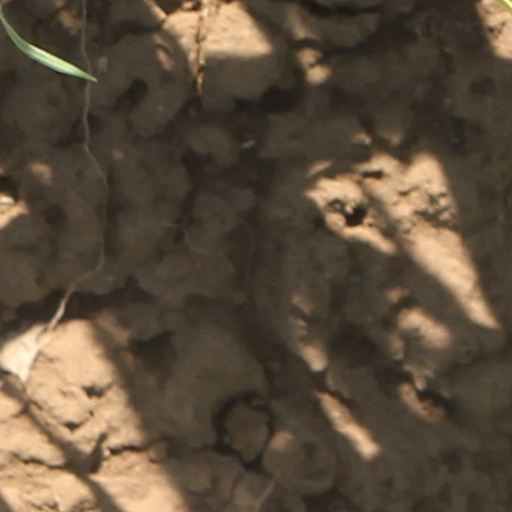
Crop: wheat